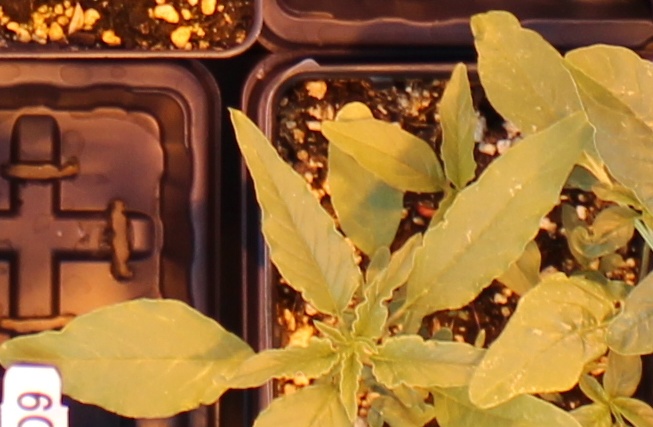
Label: Waterhemp